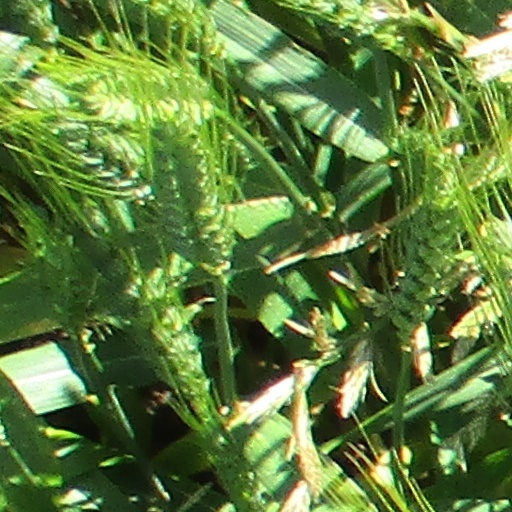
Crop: wheat